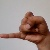
The image shows a hand gesture representing the letter 'J' in Indian Sign Language.